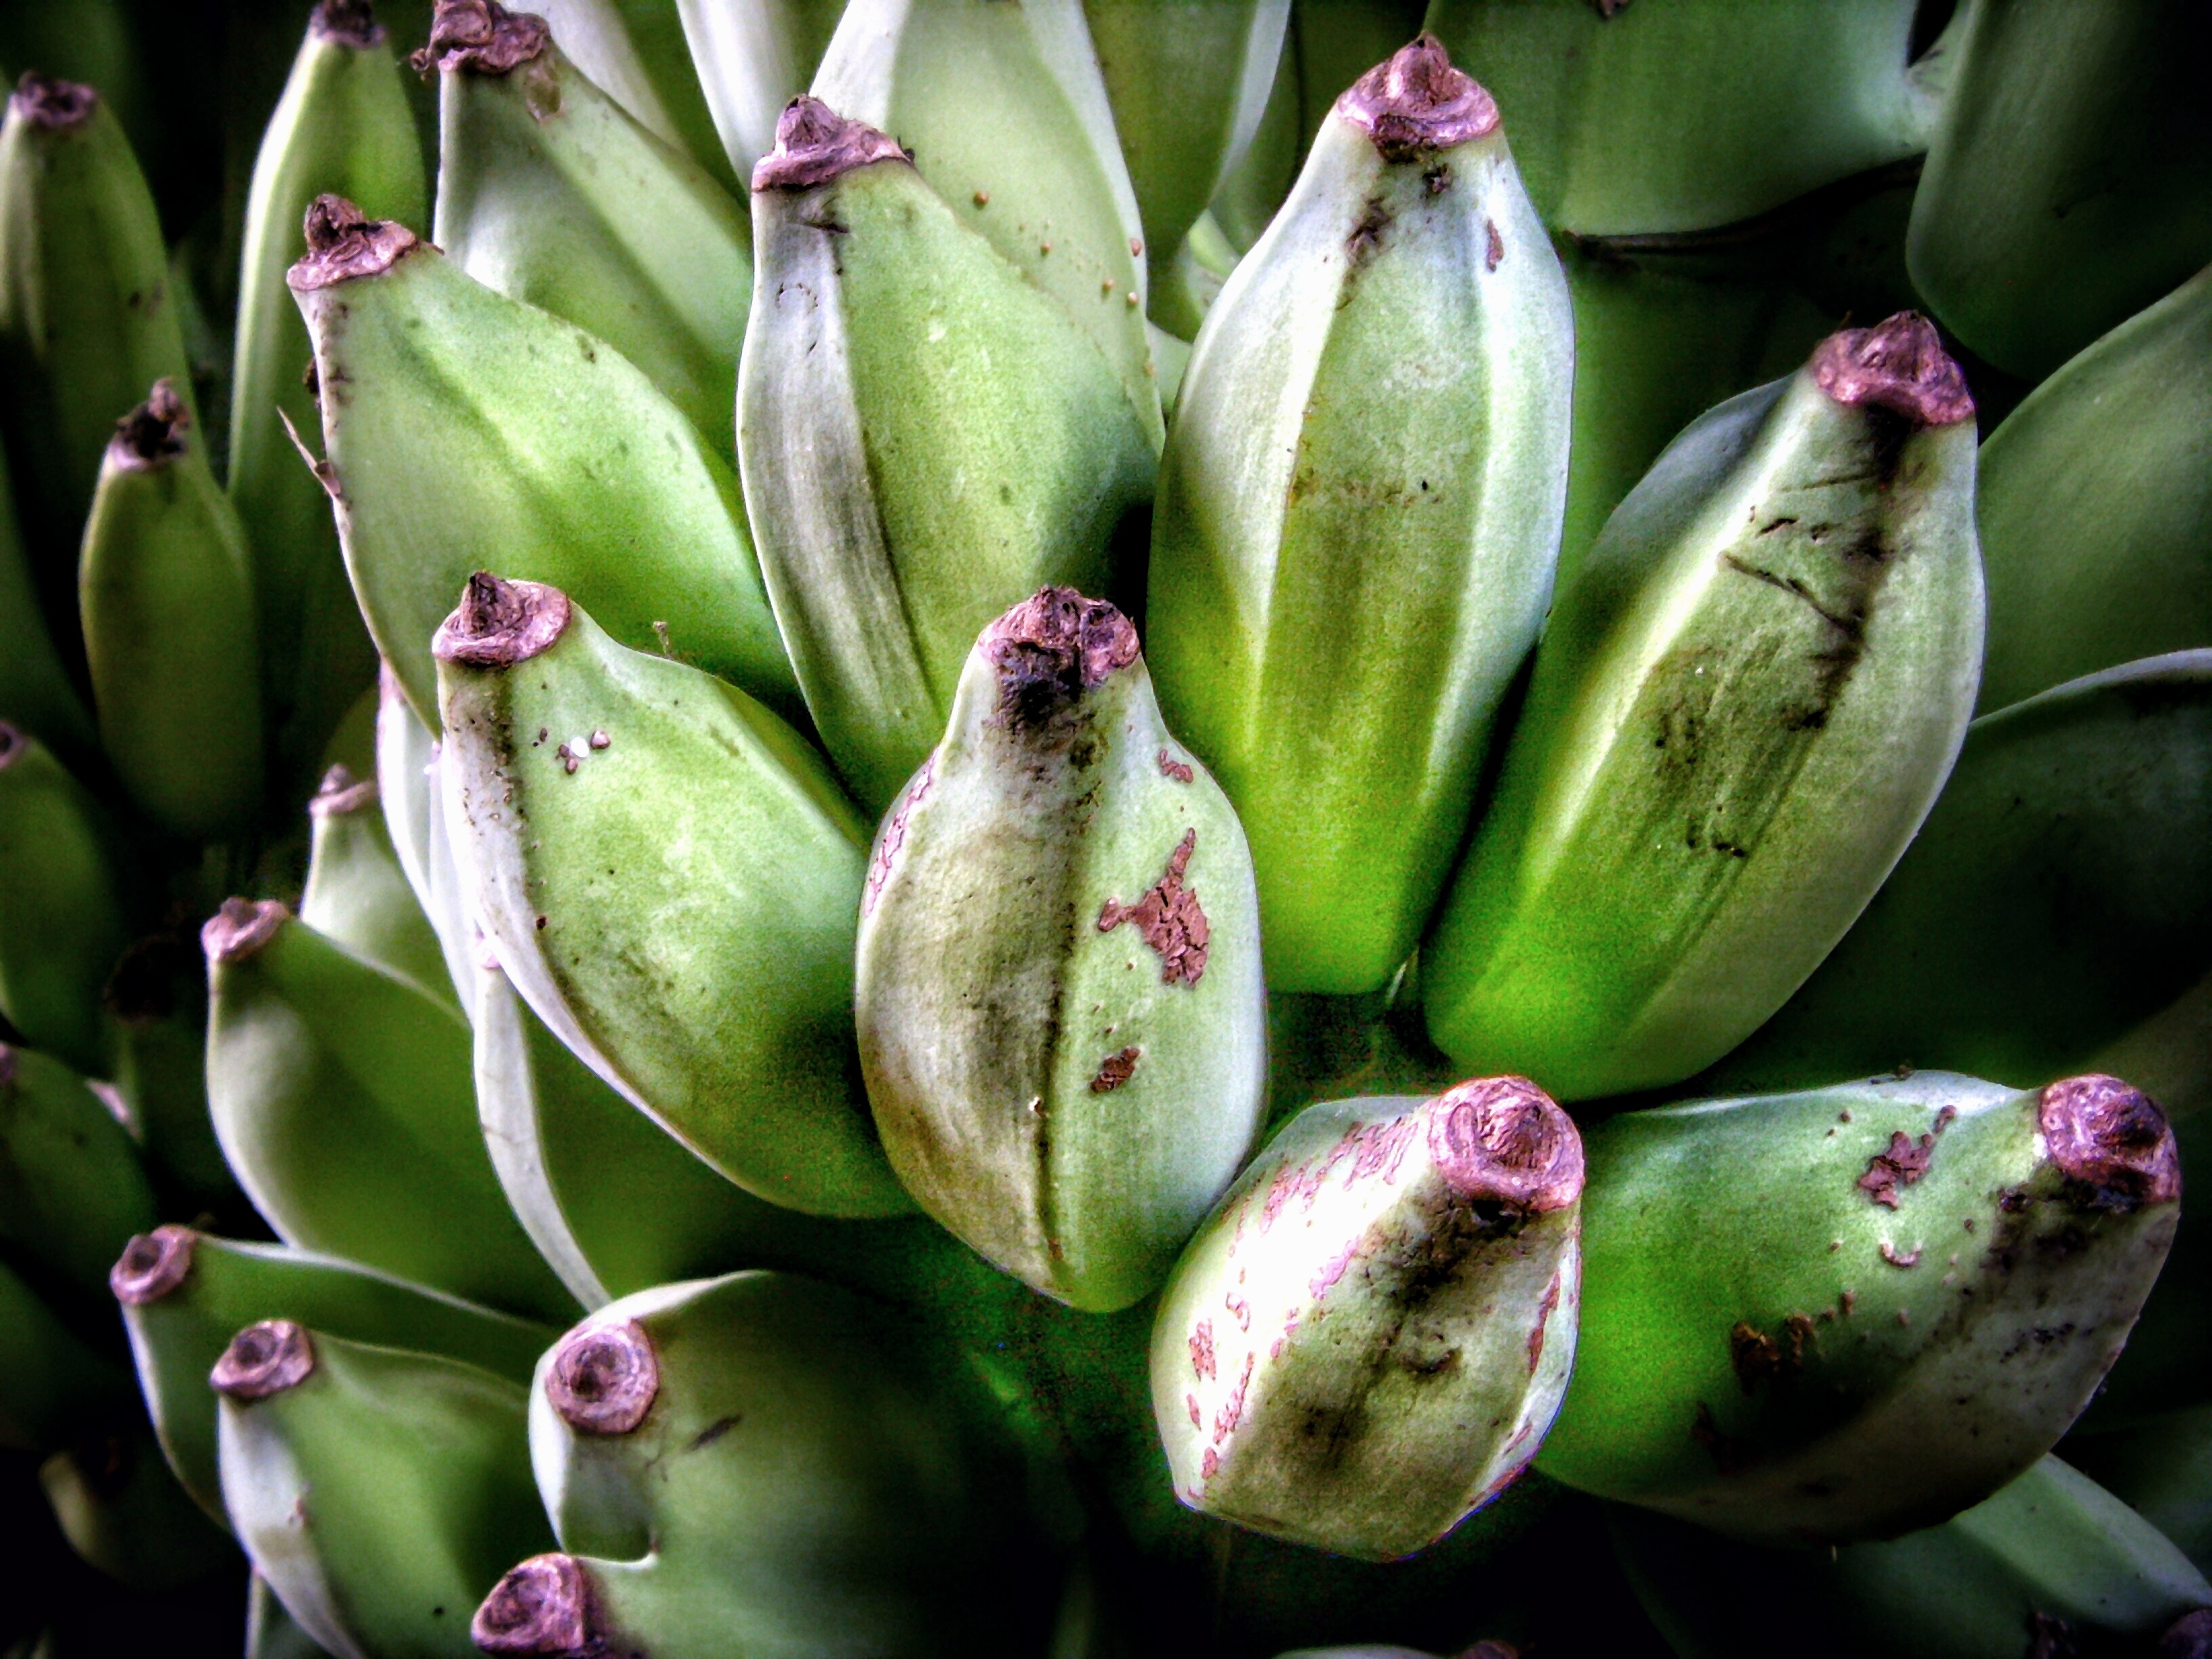
plant, flower, food, produce, vegetable, botany, banana, flora, bananas, flowering plant, cau, plant stem, land plant